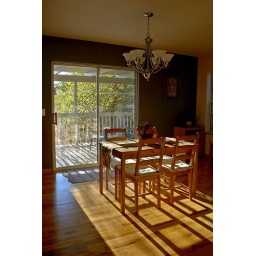
This is the dining room in the fall, when we didn't have curtains on the sliding glass door.